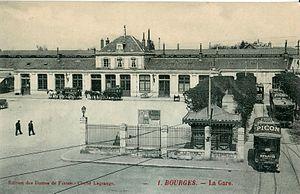
Carte postale ancienne éditée par les Dames de France, cliché Lagrange, n°1
Le tramway de Bourges est un réseau de tramway urbain qui a desservi la ville de Bourges, dans le Cher, entre 1898 et 1949.
La gare de Bourges est une gare ferroviaire française, située sur le territoire de la commune de Bourges, préfecture du département du Cher, en région Centre-Val de Loire.